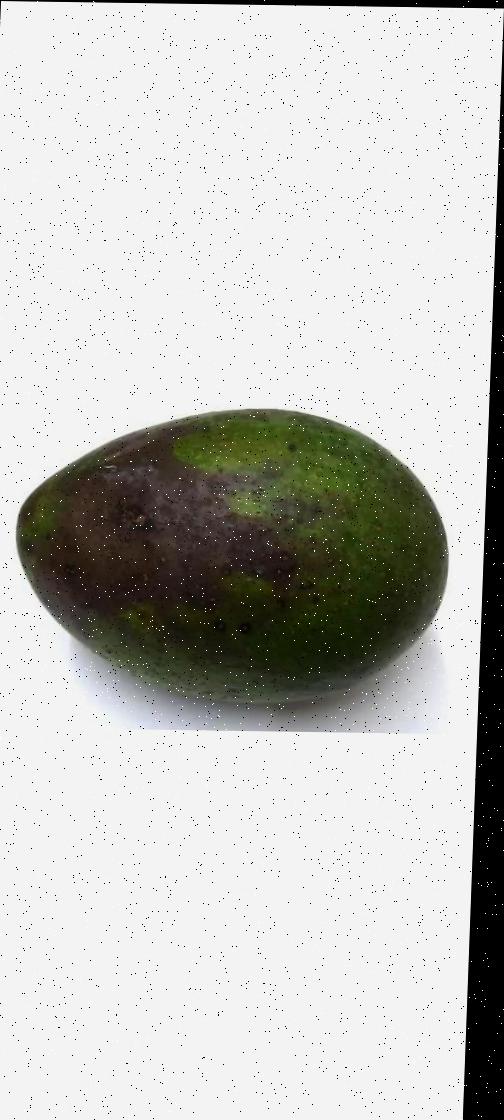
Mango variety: Ashshina Zhinuk